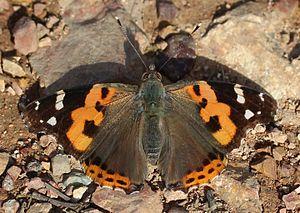
Il existe une grande diversité de formes et de couleurs associées aux ailes des papillons. De nombreux mécanismes sont à l'origine de l'évolution de la coloration des papillons et de la diversité phénotypique des papillons actuels tels que la sélection naturelle, la sélection sexuelle, les stratégies anti-prédation ou encore les aspects développementaux et la plasticité phénotypique.